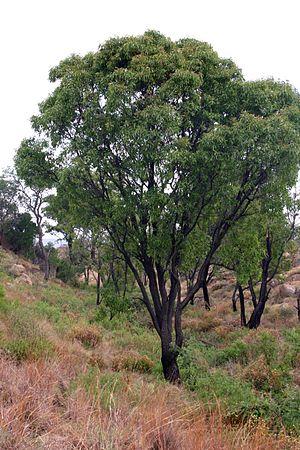
Faurea est un genre d'arbres de la famille des Proteaceae.